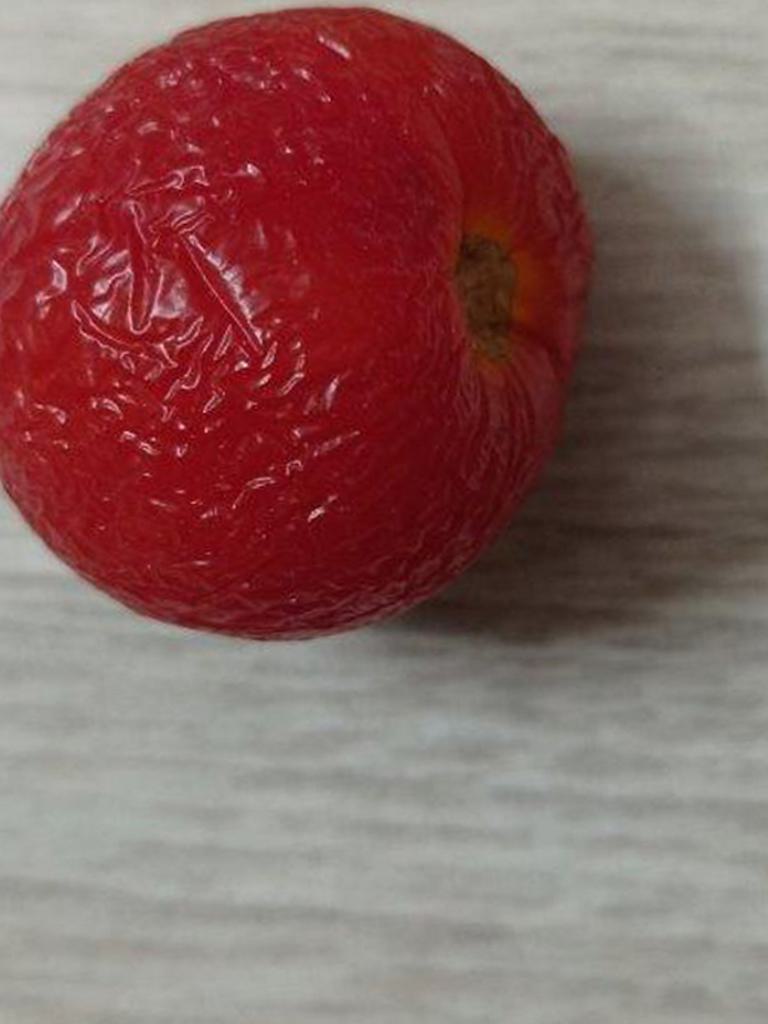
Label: Rotten